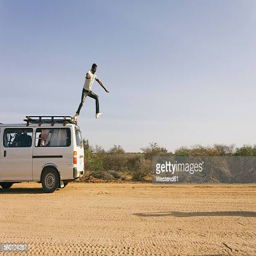
man jumping from the roof of a van on a dirt road in savanna